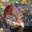
Label: deer